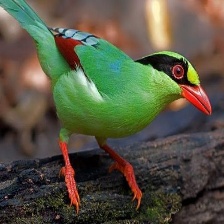
Species: GREEN MAGPIE
Scientific name: CISSA CHINENSIS
ImageNet parent category: magpie